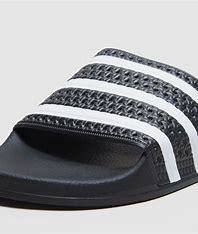
Brand: Adidas
Model: Adilette 22